Langue sacrée, langue parlée

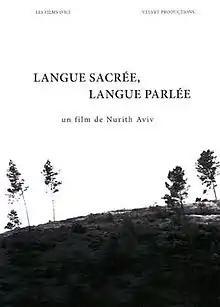
Theatrical release poster

Langue sacrée, langue parlée (tr. Leshon Kodesh Sfat Chol, literally "Sacred Tongue, Profane Language") is a 2008 French independent underground experimental documentary art film directed by Nurith Aviv. It was released on DVD by , as part of a boxset, also including "Misafa Lesafa" (2004) and "Traduire" (2011).